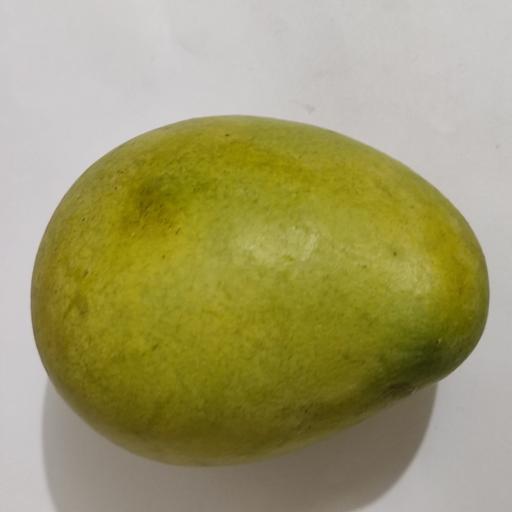
Crop type: Mango_Amrapali